CORA dataset

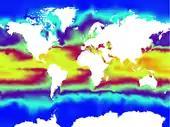
CORA3.2 2010 July Sea Surface Temperature

CORA (standing for Coriolis Ocean database ReAnalysis) is a global oceanographic temperature and salinity dataset produced and maintained by the French institute IFREMER. Most of those data are real-time data coming from different types of platforms such as research vessels, profilers, underwater gliders, drifting buoys, moored buoys, sea mammals and ships of opportunity.